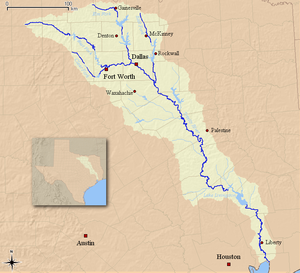
La Trinity est un fleuve du Texas qui se jette dans l'Océan Atlantique.